Voronezh State Theater of Opera

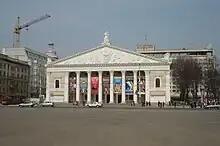
Voronezh State Theater of Opera

Voronezh State Theater of Opera was founded in 1870 in Voronezh. It tours as the State Ballet Theater of Russia since 1961. Its General Director is Mr. Igor Nepomniachtchi, its Artistic Director is Mr. Alexandre Zykov, and the Principal Conductor is Mr. Youri Anissitchkine.